Paul Peterich

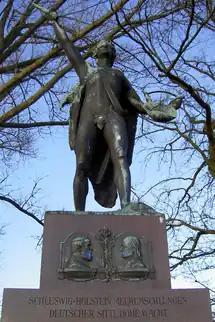
The Bellmann-Chemnitz monument in Schleswig

In 1912, his hometown received its Town Charter. The following year, his father celebrated his 80th birthday. To mark both occasions, he created statues of Triton and the Nereids, which are now landmarks in Bad Schwartau. In 1914, shortly after World War I began, he went to live at the artists' colony in Hellerau, near Dresden. There, he was primarily active as a medallist. He held a maajor showing at the Große Berliner Kunstausstellung in 1920.